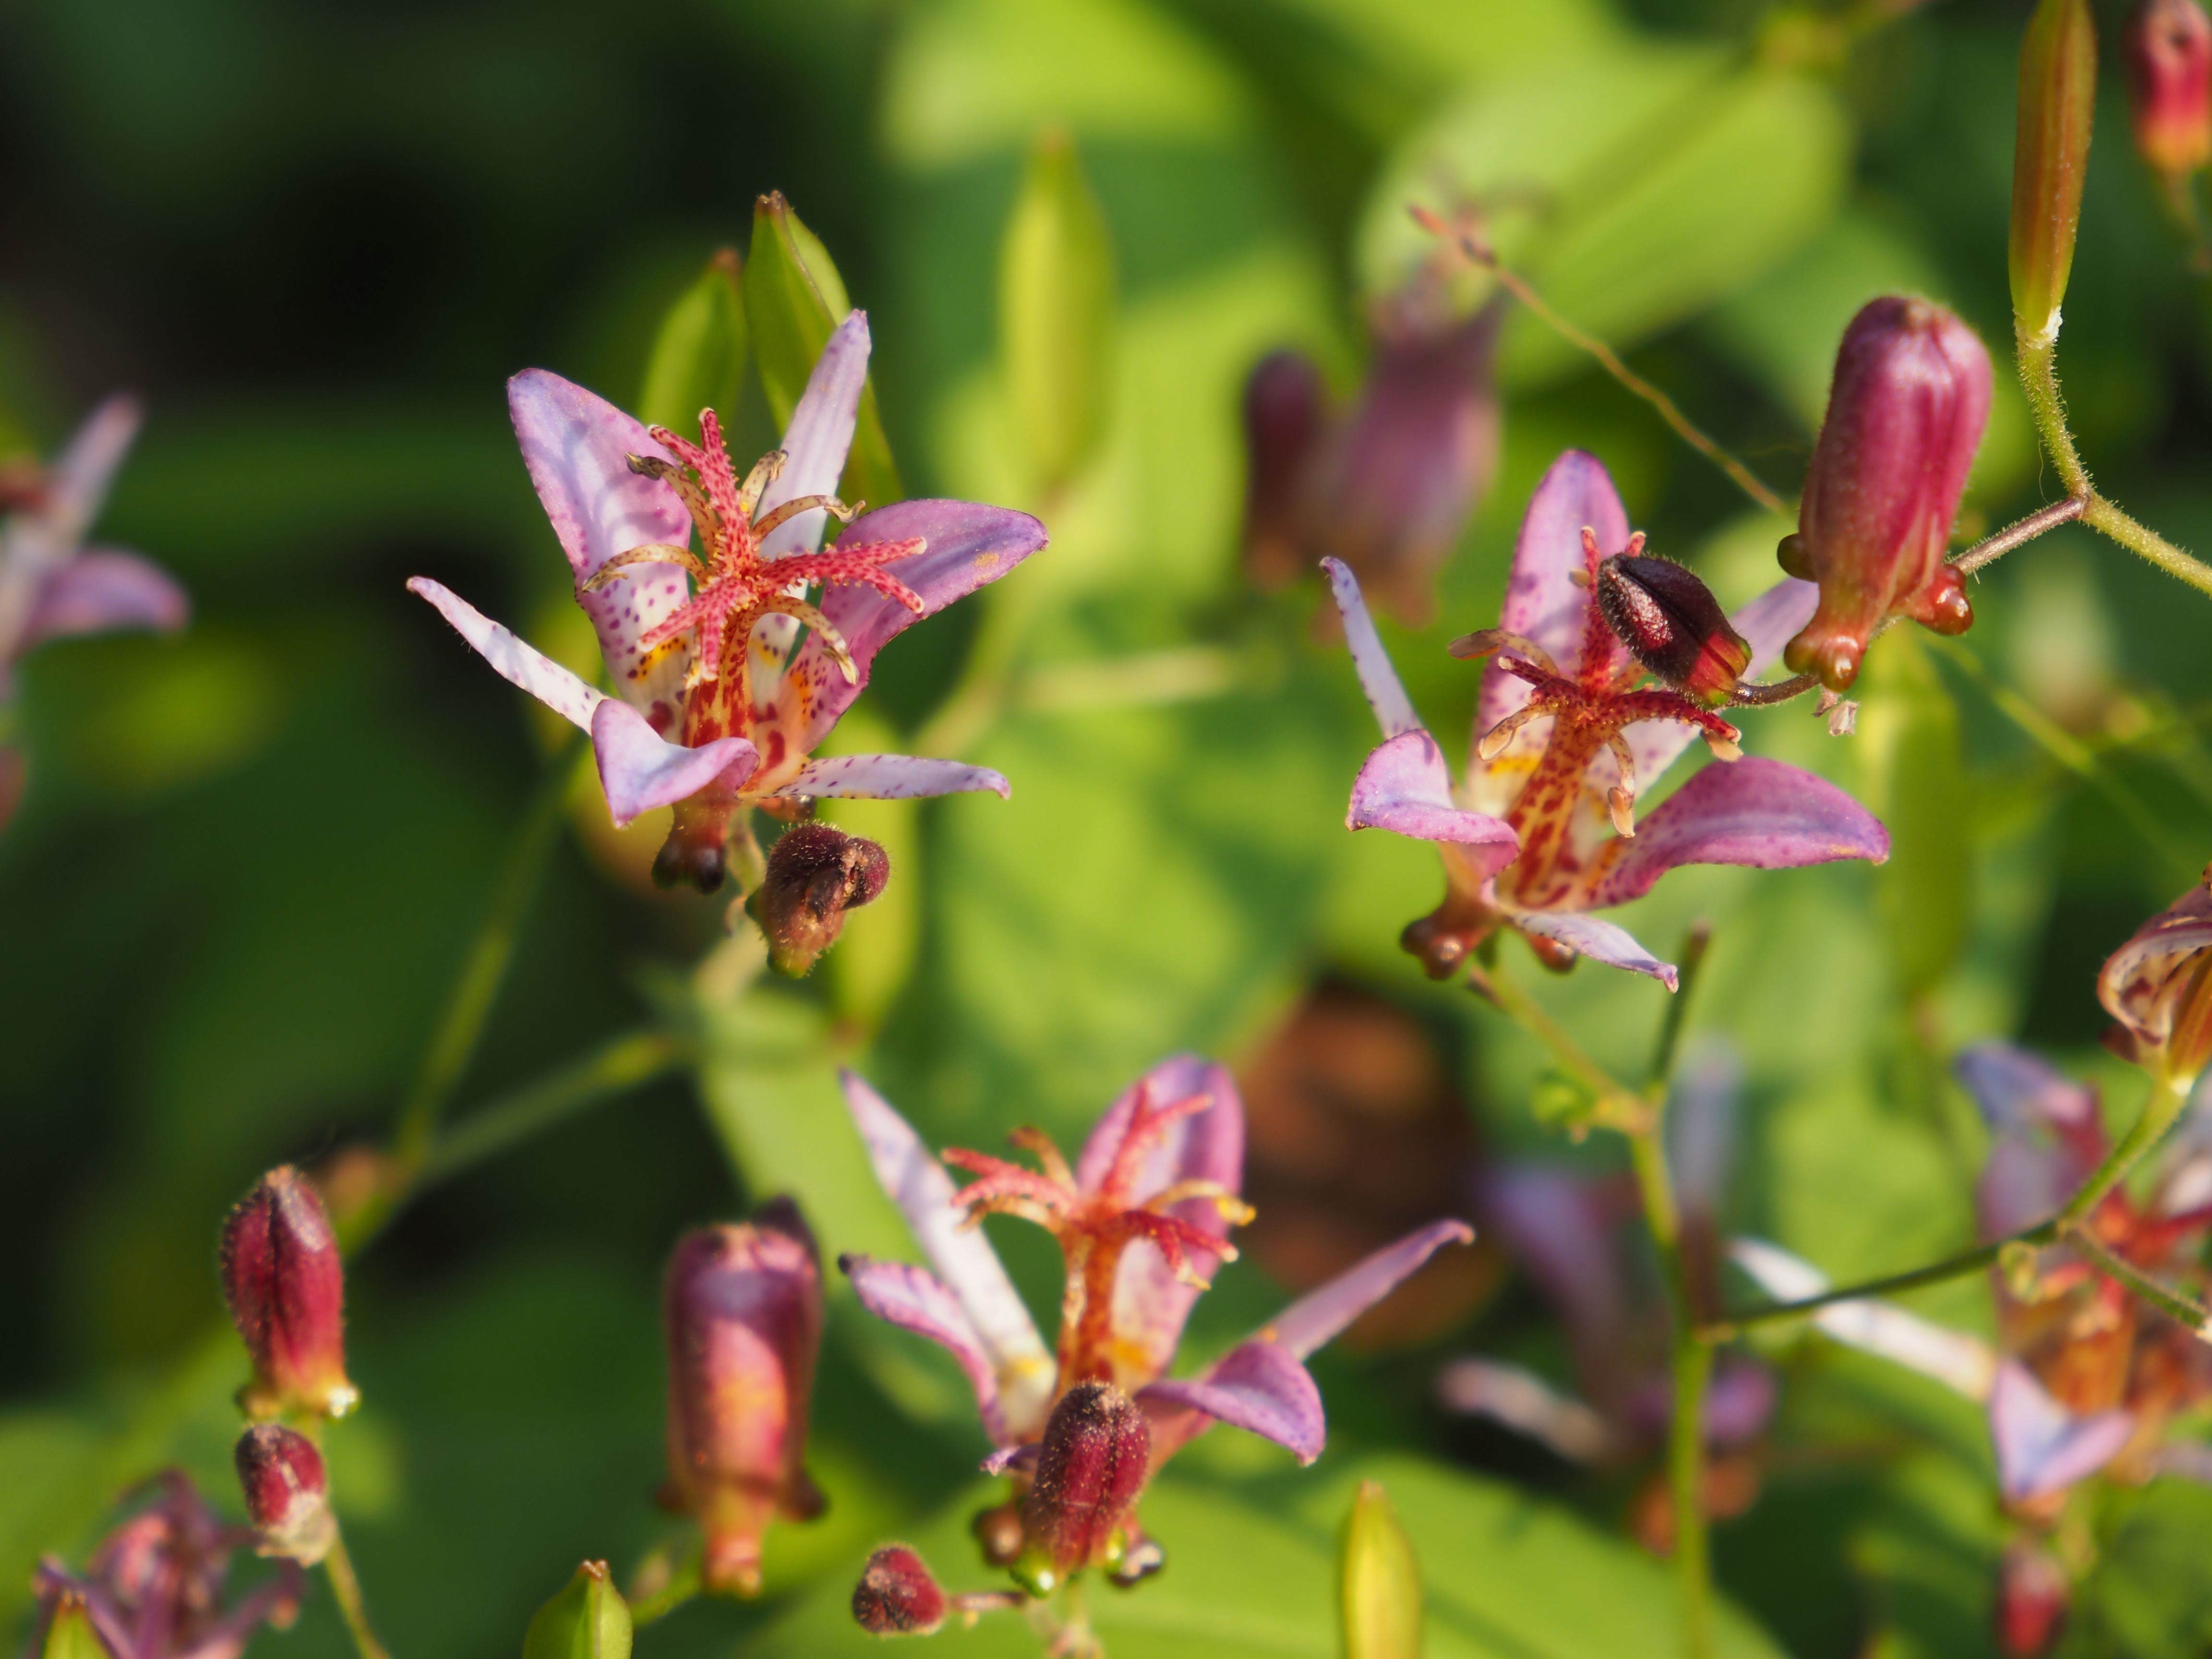
nature, blossom, plant, leaf, flower, herb, botany, flora, wildflower, flowers, shrub, liliaceae, autumn flowers, macro photography, flowering plant, land plant, taiwan hot togs